Last speaker of the Cornish language

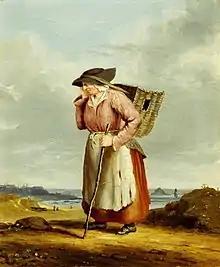
Dolly Pentreath (1692–1777)

Identifying the last native speaker of the Cornish language was a subject of academic interest in the 18th and 19th centuries, and continues to be a subject of interest today. The traditional view that Dolly Pentreath (1692–1777) was the last native speaker of the language has been challenged by records of other candidates for the last native speaker, and additionally there are records of others who had knowledge of the language at a later date, while not being native speakers.